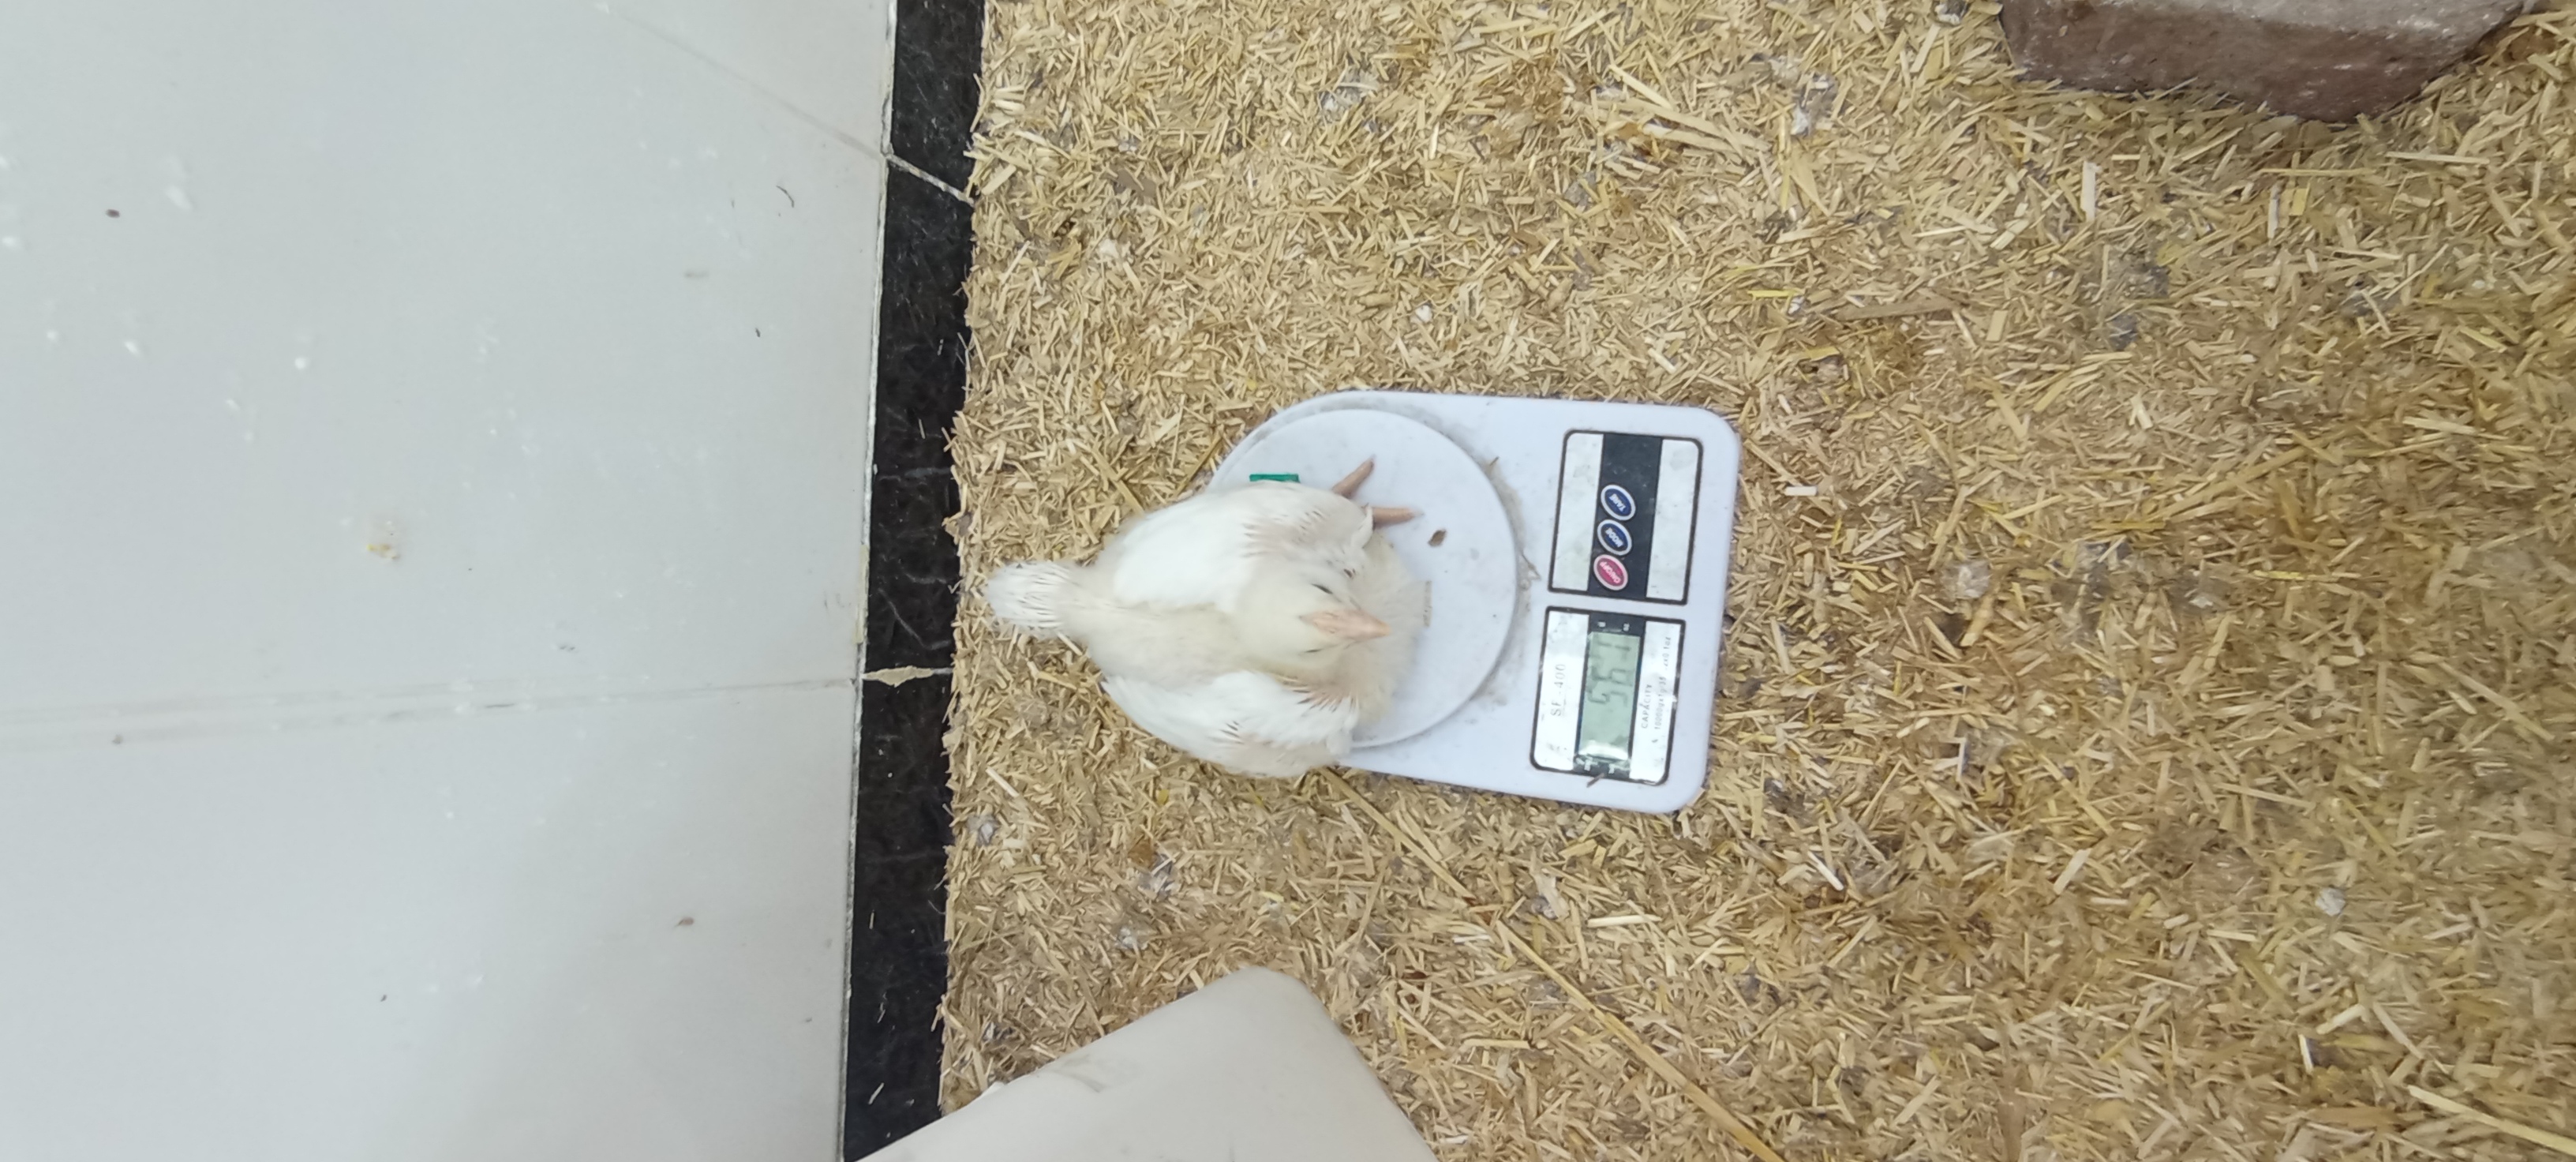
Weight: 562 g